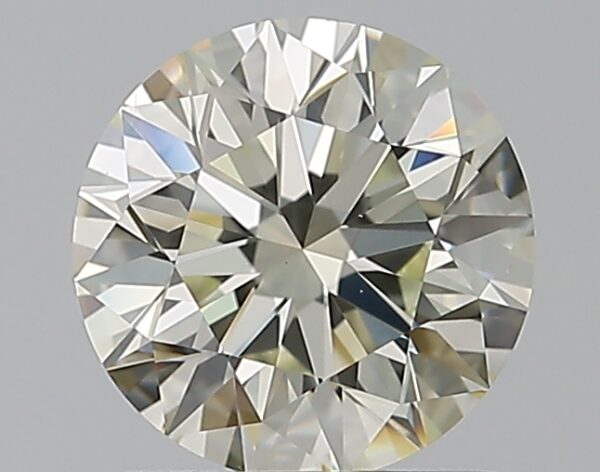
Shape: round
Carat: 1
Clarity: VS1
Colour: M
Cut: EX
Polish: EX
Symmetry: EX
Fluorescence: N
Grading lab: GIA
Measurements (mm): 6.35 x 6.38 x 4